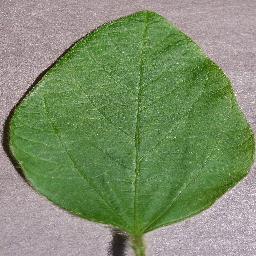
Label: Soybean___healthy